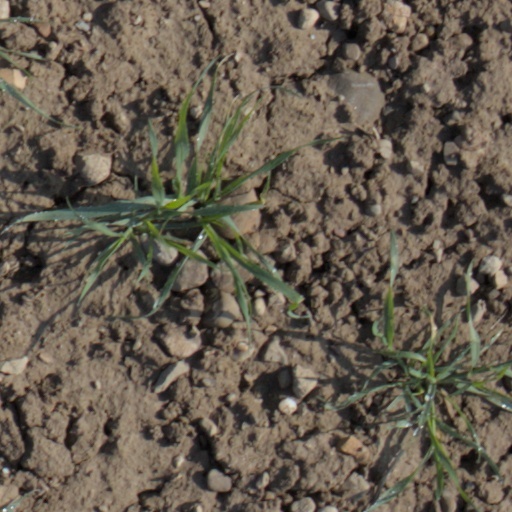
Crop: wheat